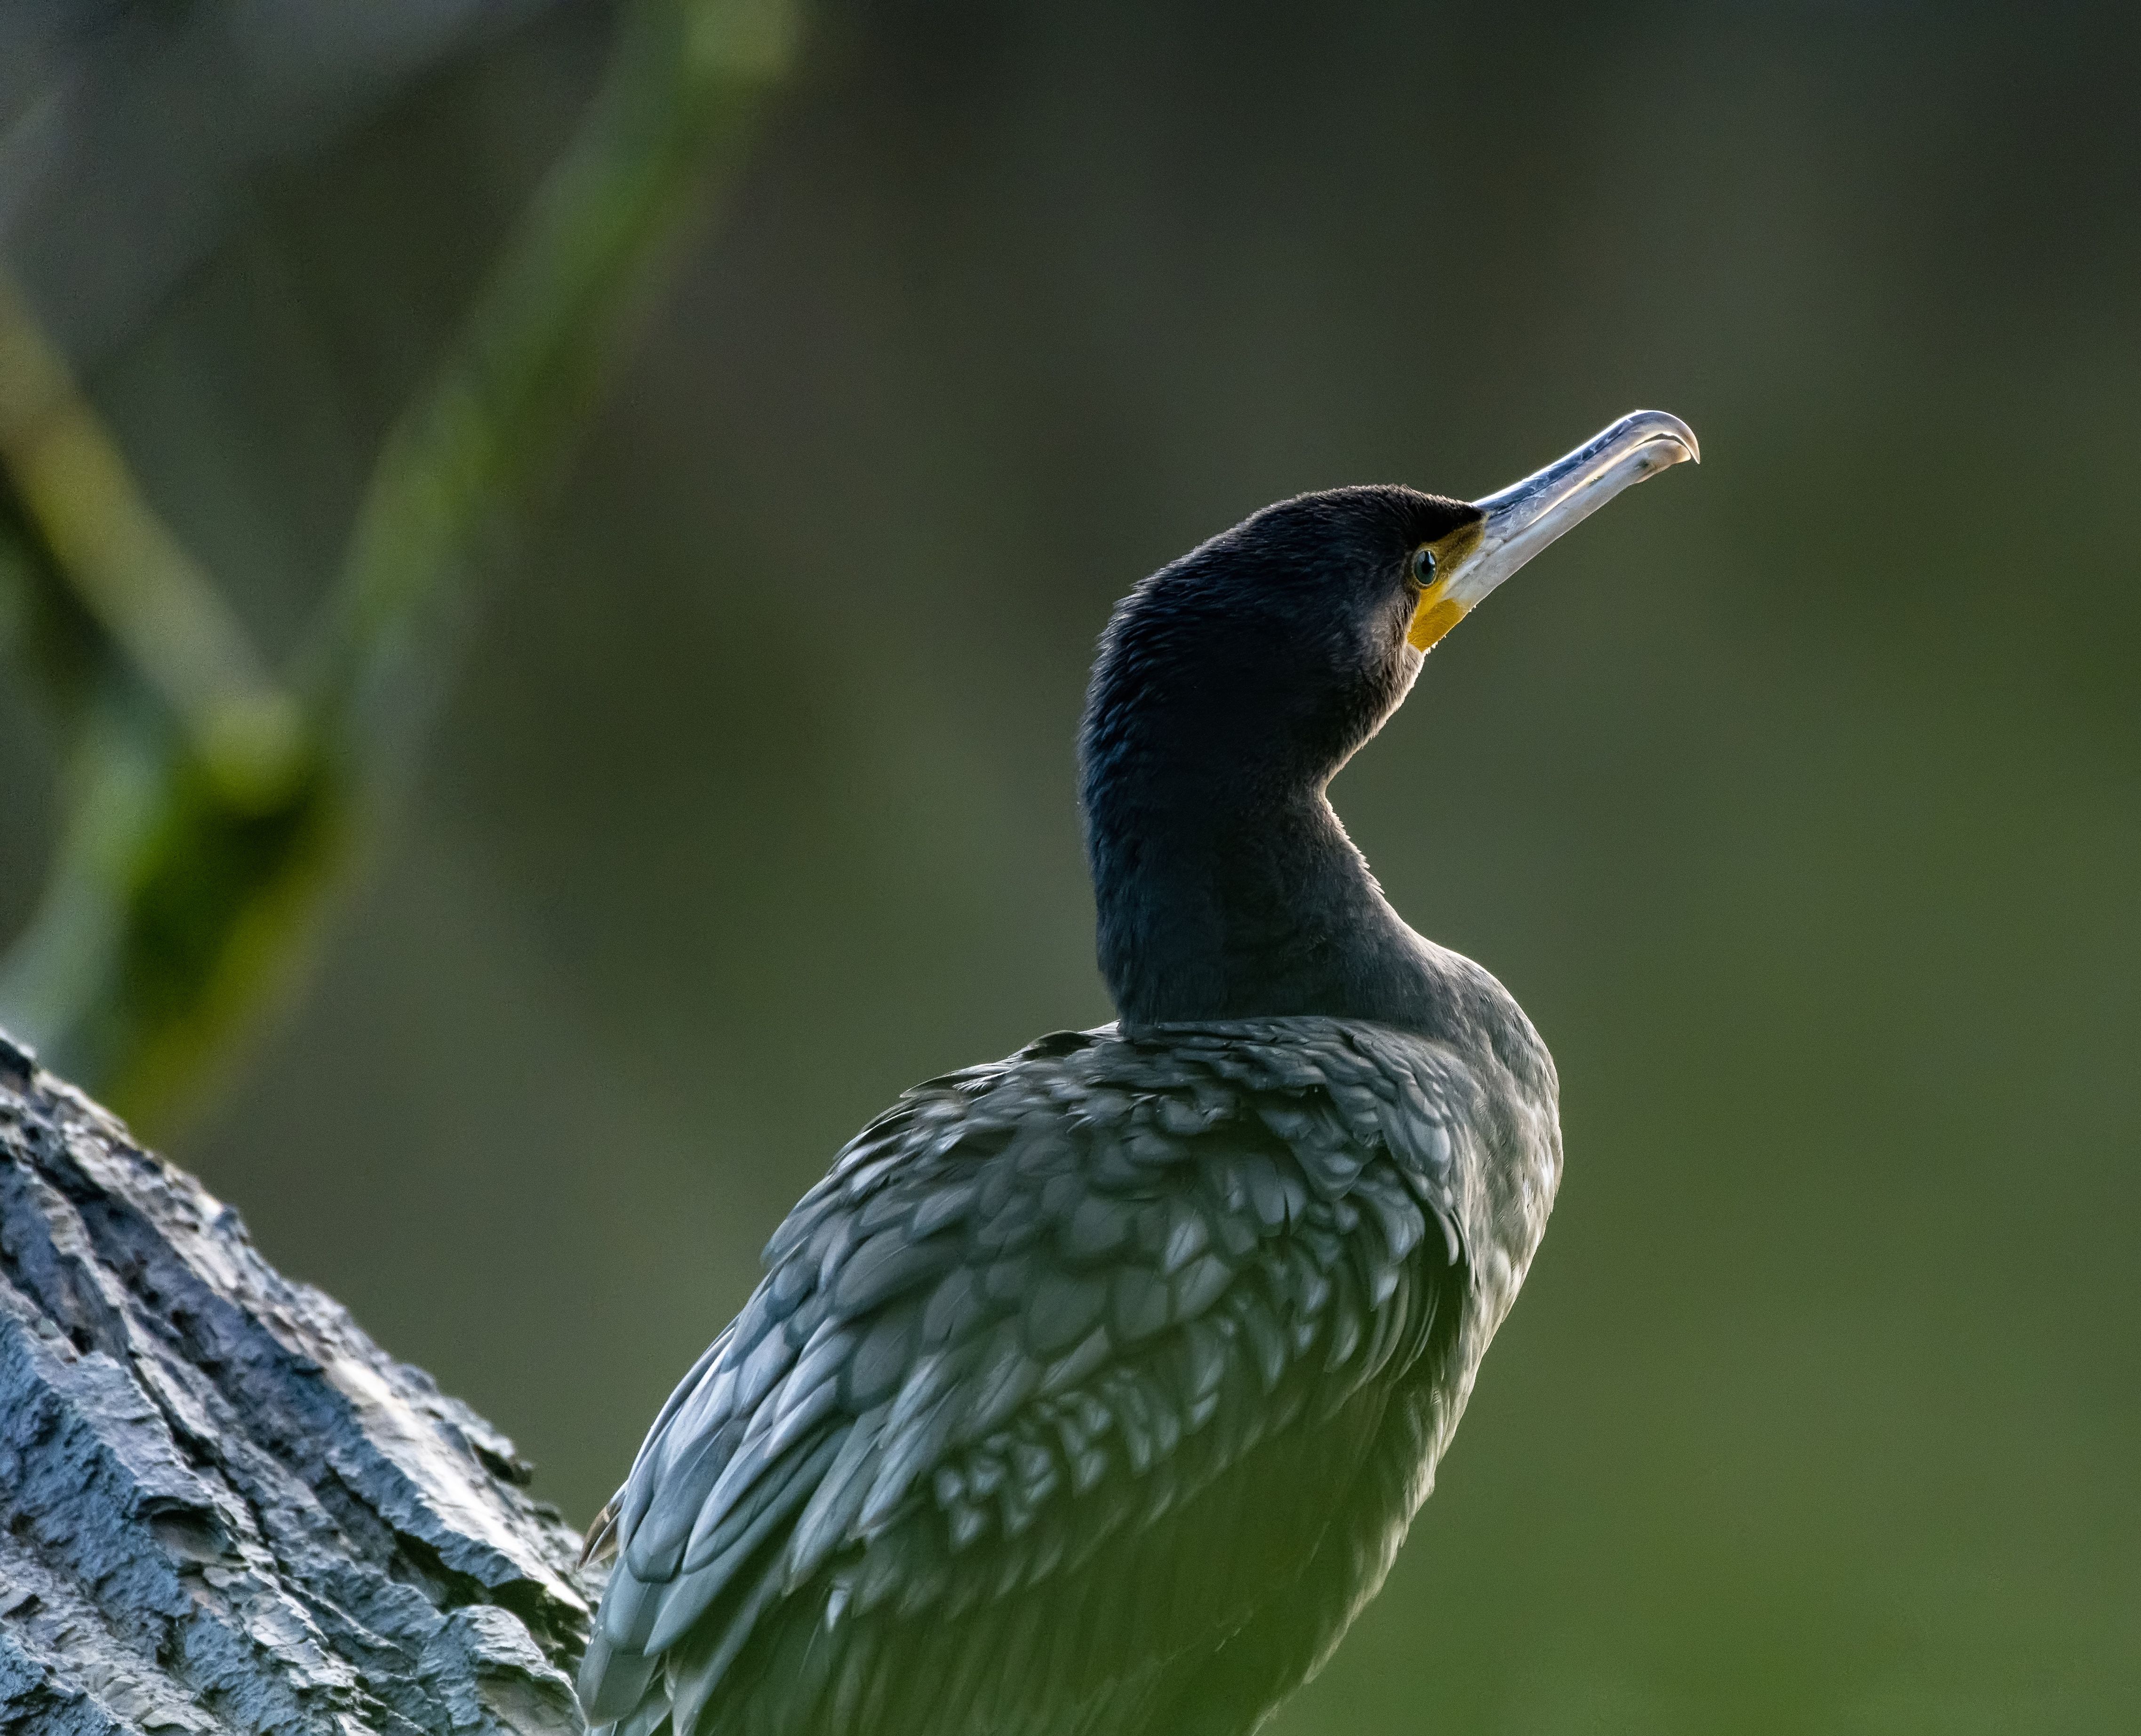
Perched Cormorant
image of a dark-plumaged cormorant perched on a branch. The bird is black with a slight sheen, a long neck, and a slender, hooked light gray or yellowish bill. It also has a small yellow or orange patch of skin at the base of the bill
Close-up: The frame focuses tightly on the cormorant's head, neck, and upper body, allowing for clear identification of its features.
Labels: Animal, Bird, Cormorant, Waterfowl, Beak, Anhinga, Branch, Blurred background
Camera: NIKON CORPORATION NIKON D850
Lens: 200.0-500.0 mm f/5.6, AF-S Nikkor 200-500mm f/5.6E ED VR
Aperture: F5.6
Exposure: 1/400 sec
ISO: 1600
Focal length: 500.0 mm